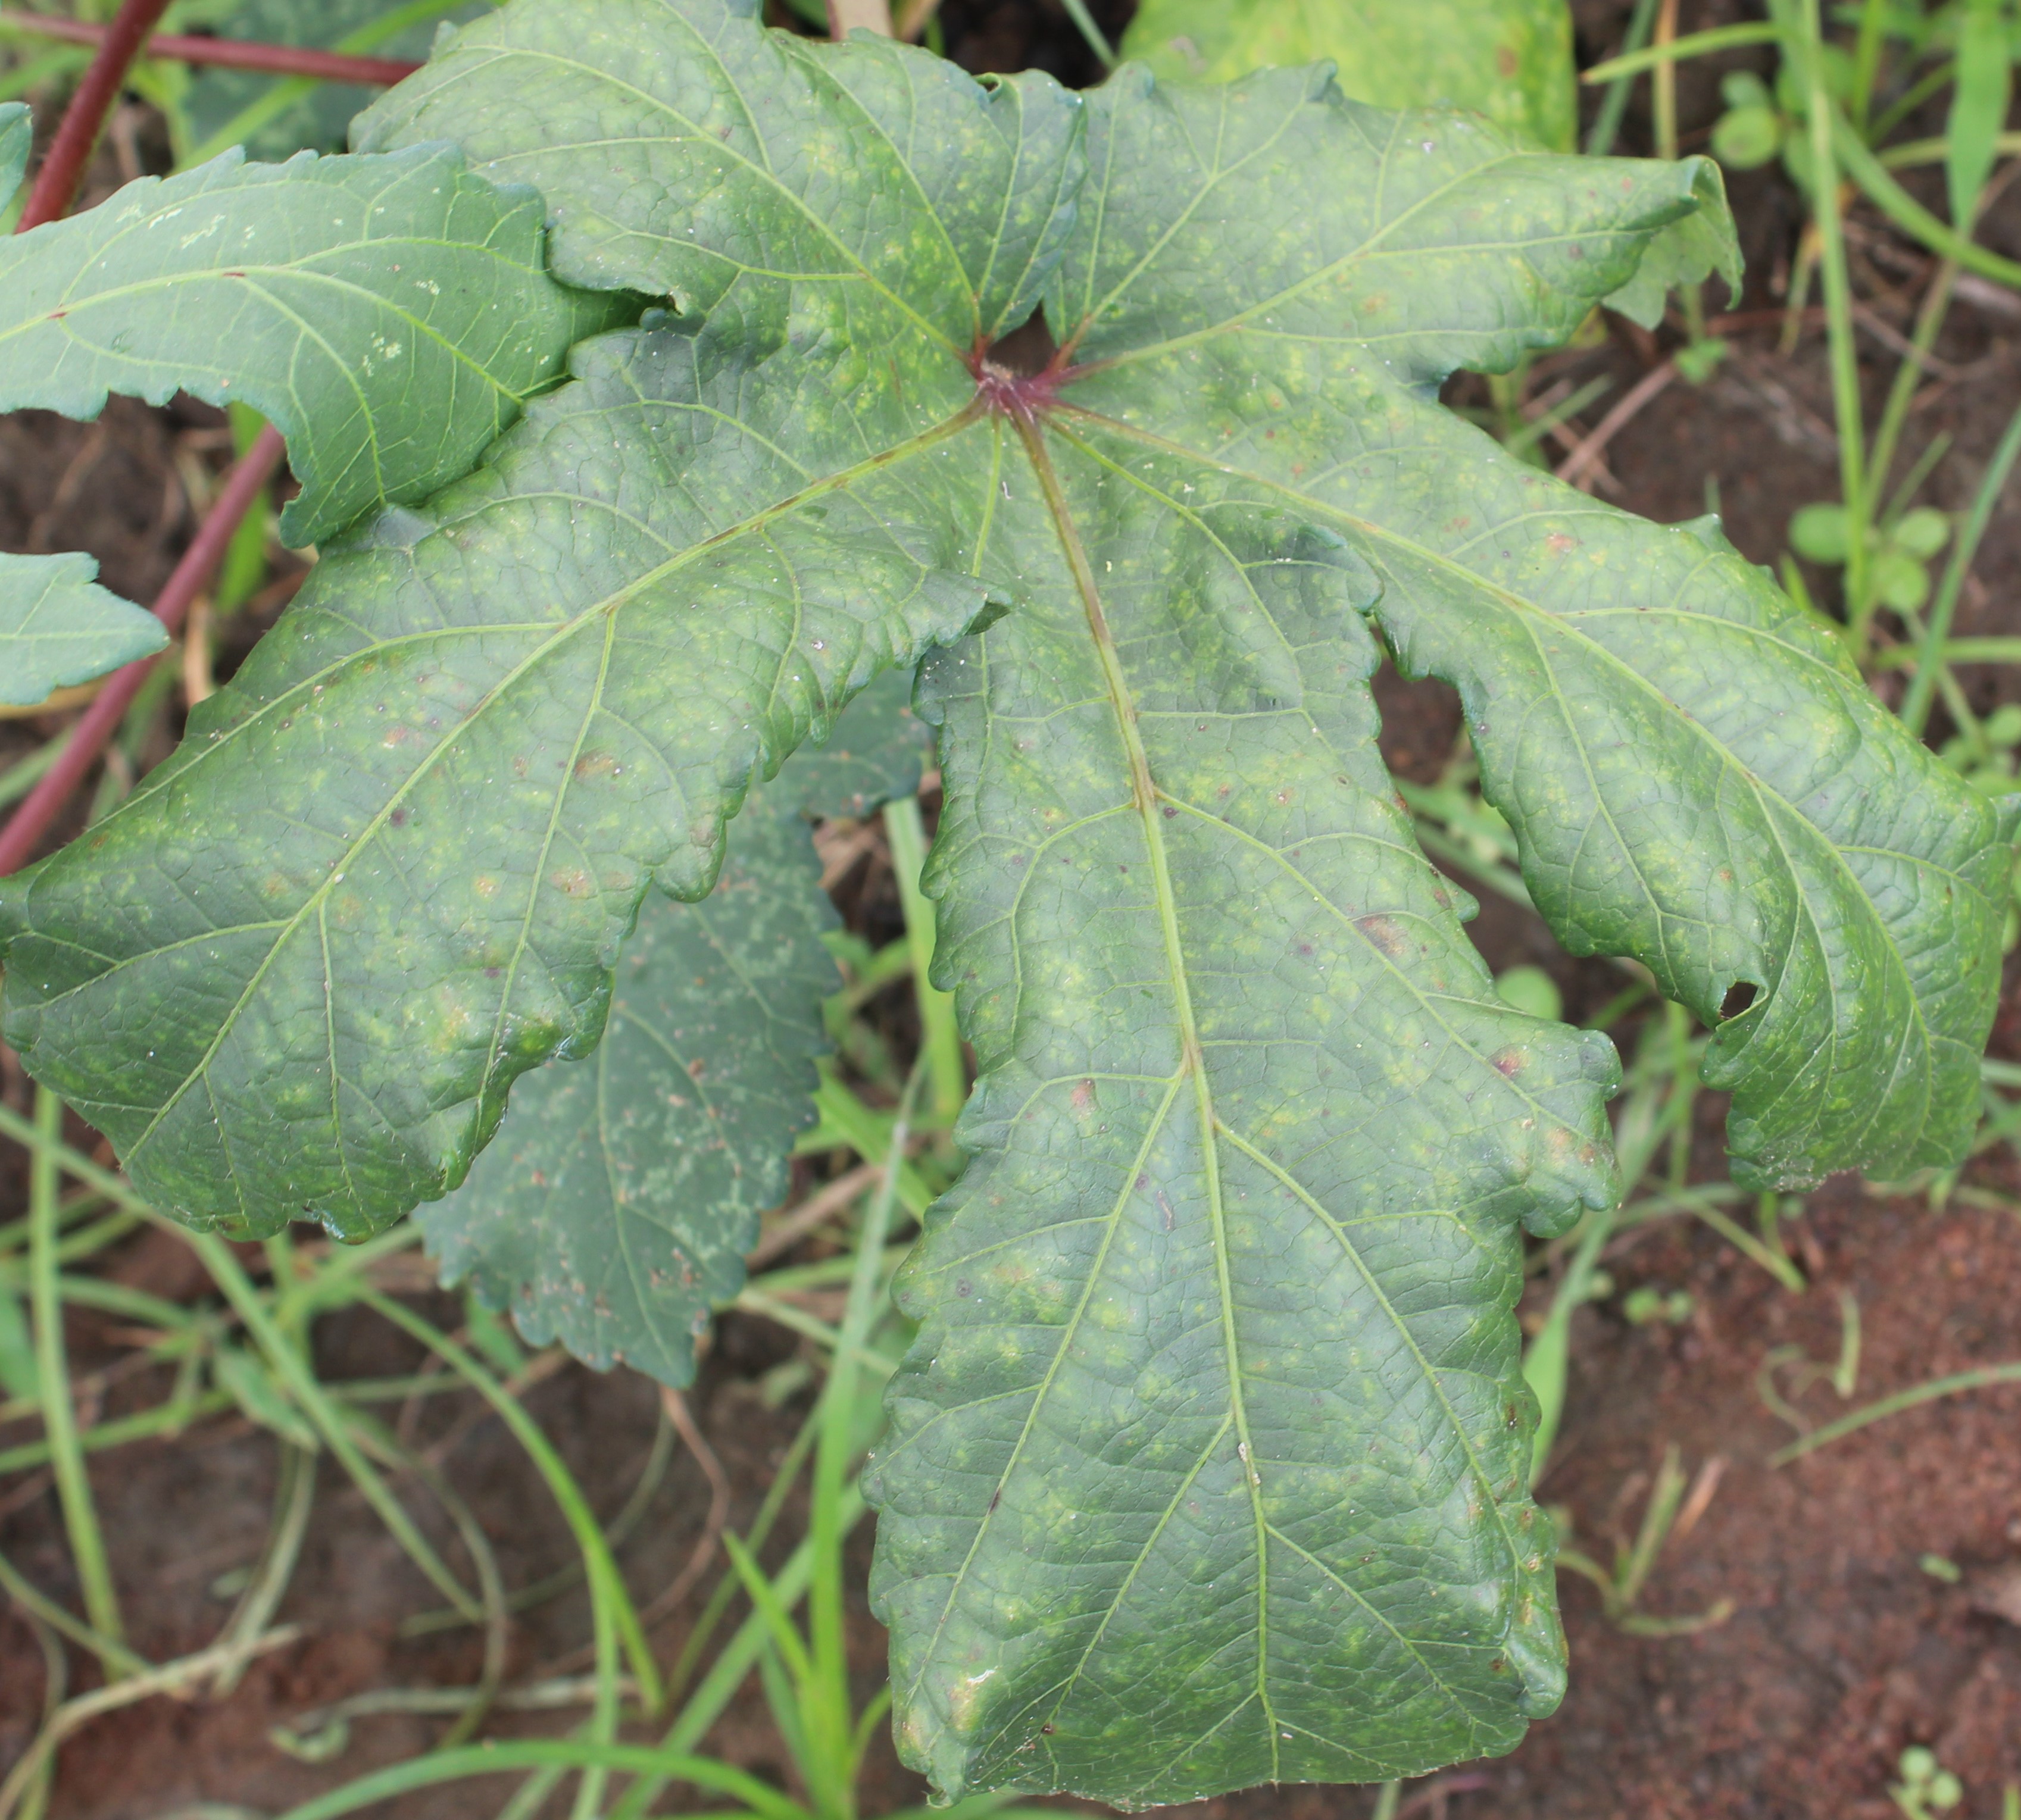
Label: Phyllosticta leaf spot